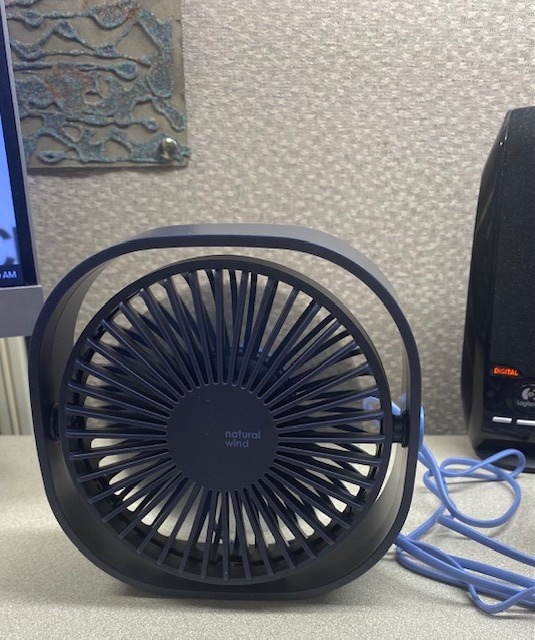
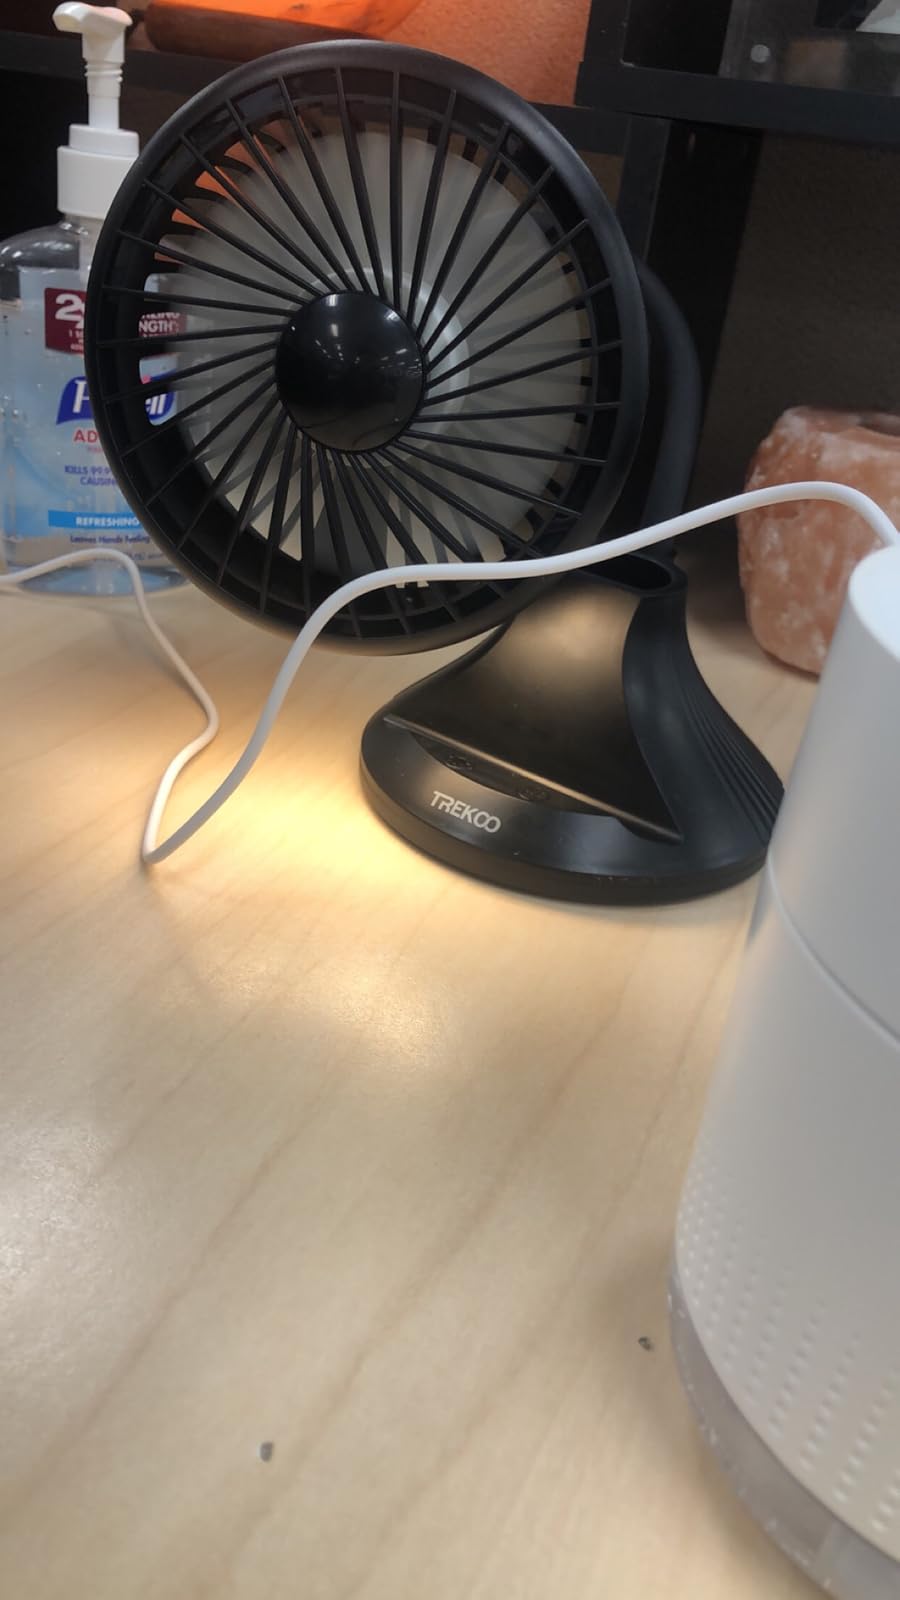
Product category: fan
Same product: no